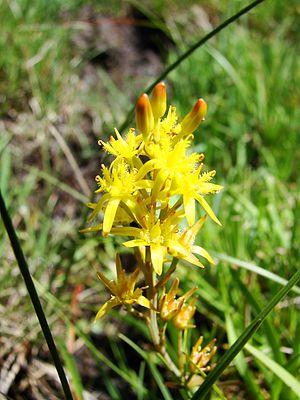
La Narthécie des marais est une plante herbacée de la famille des Narthéciacées qui pousse dans les tourbières européennes.
Les Hautes Fagnes forment une région qui s'étend, en Belgique dans la Région wallonne et, en Allemagne, dans la Rhénanie-Palatinat et la Rhénanie-du-Nord-Westphalie. En néerlandais, Hoge Venen, en allemand, Hohes Venn.